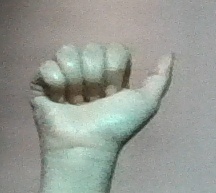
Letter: dhad